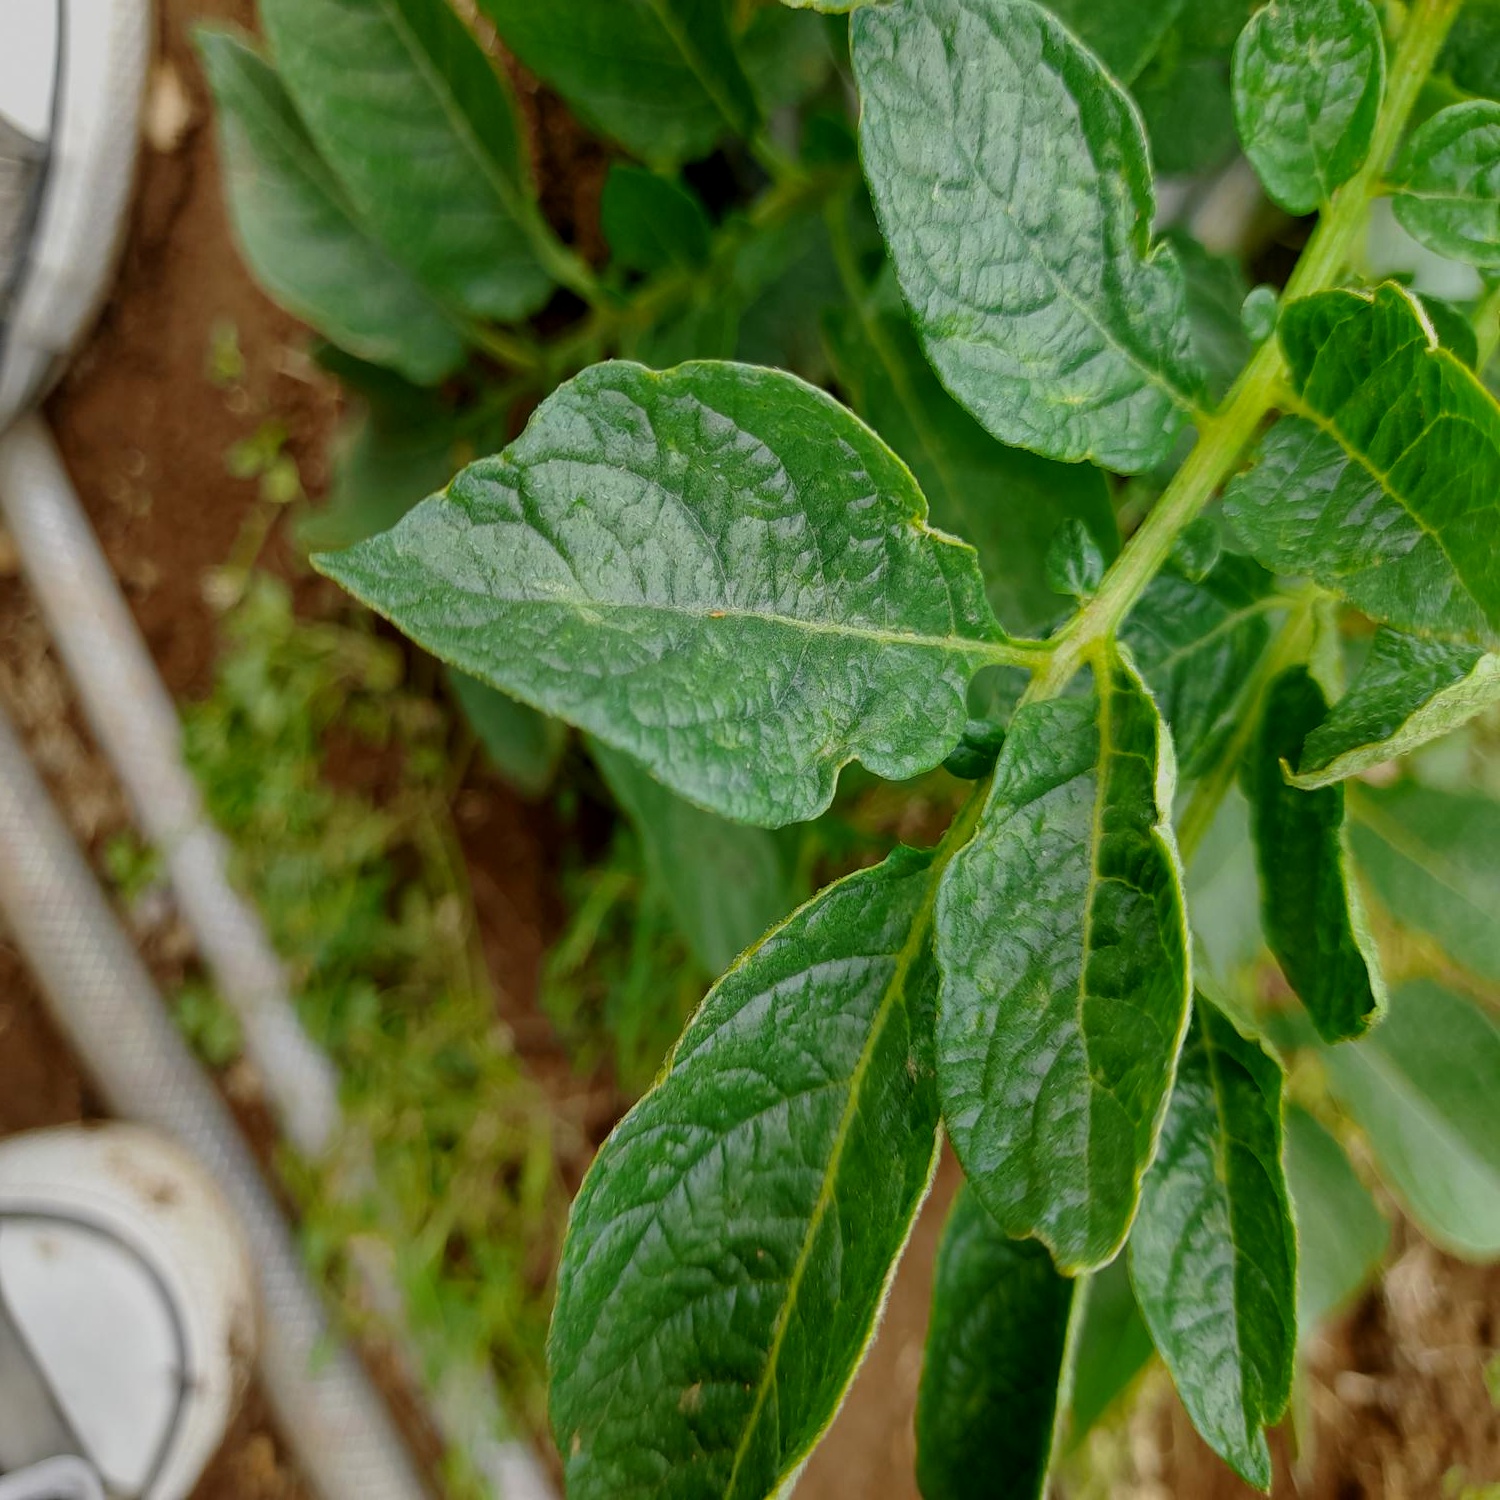
Etiqueta: Virus